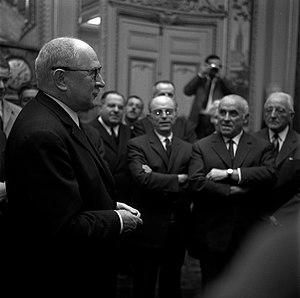
Salle du Capitole. Le 25 Avril 1969. Vue de Guy Mollet lors d'une réception dans une salle du Capitole.
Alcide Guy Mollet, dit Guy Mollet, né officiellement le 31 décembre 1905 à Flers et mort le 3 octobre 1975 à Paris, est un homme d'État français, secrétaire général de la SFIO de 1946 à 1969, président du Conseil sous la IVᵉ République de février 1956 à juin 1957.